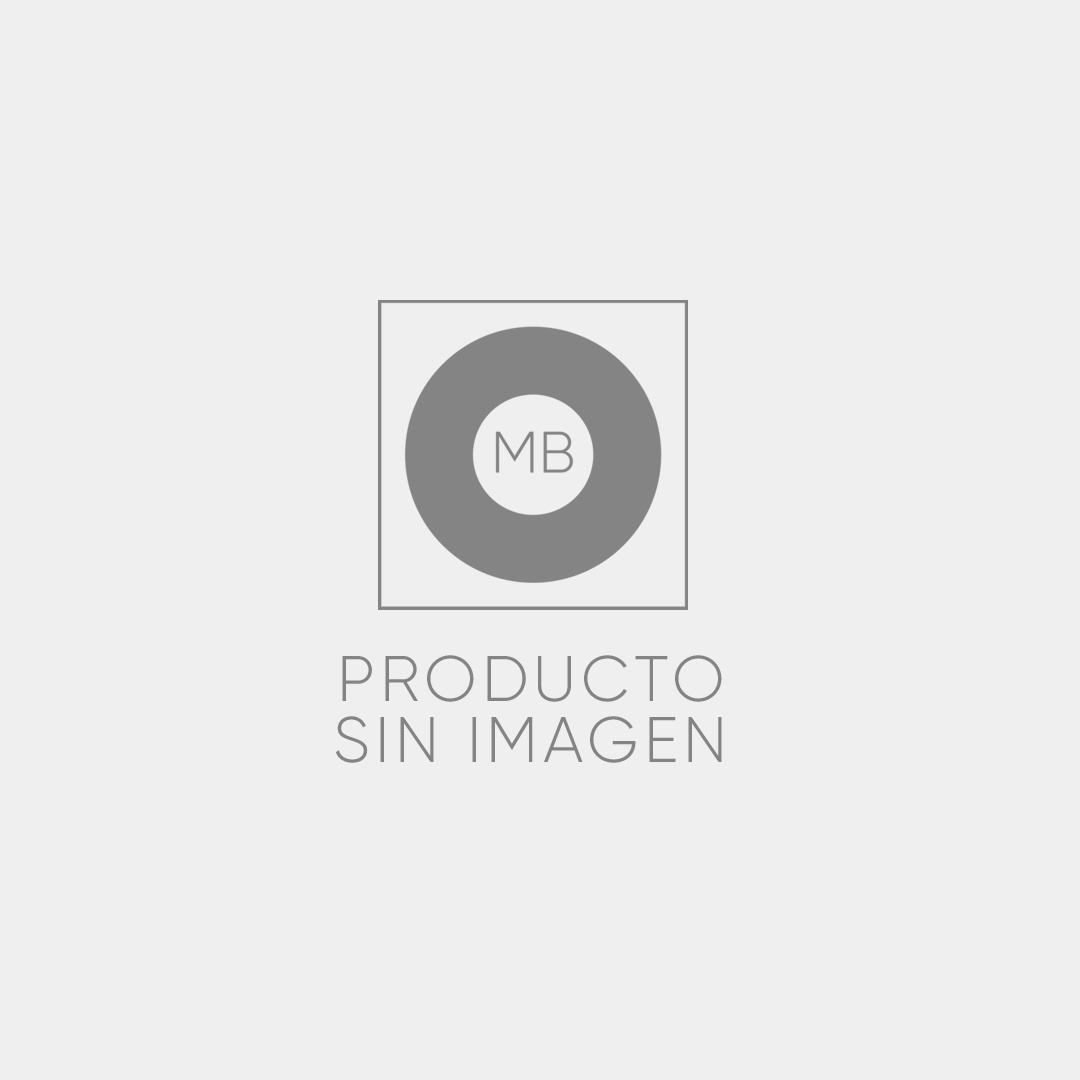
Kims Korea Saxophone Tenor 6 | Saxofón Tenor Serie 6
Artículo disponible bajo importación directa desde Corea, con tiempo de entrega entre 30 y 45 días. Saxofón tenor profesional con sonido Vintage | Afinación precisa | Mecanísmo rápido
Brand: Kims Korea Saxophone
Category: Arts & Entertainment > Hobbies & Creative Arts > Musical Instruments > Woodwinds > Saxophones > Tenor Saxophones